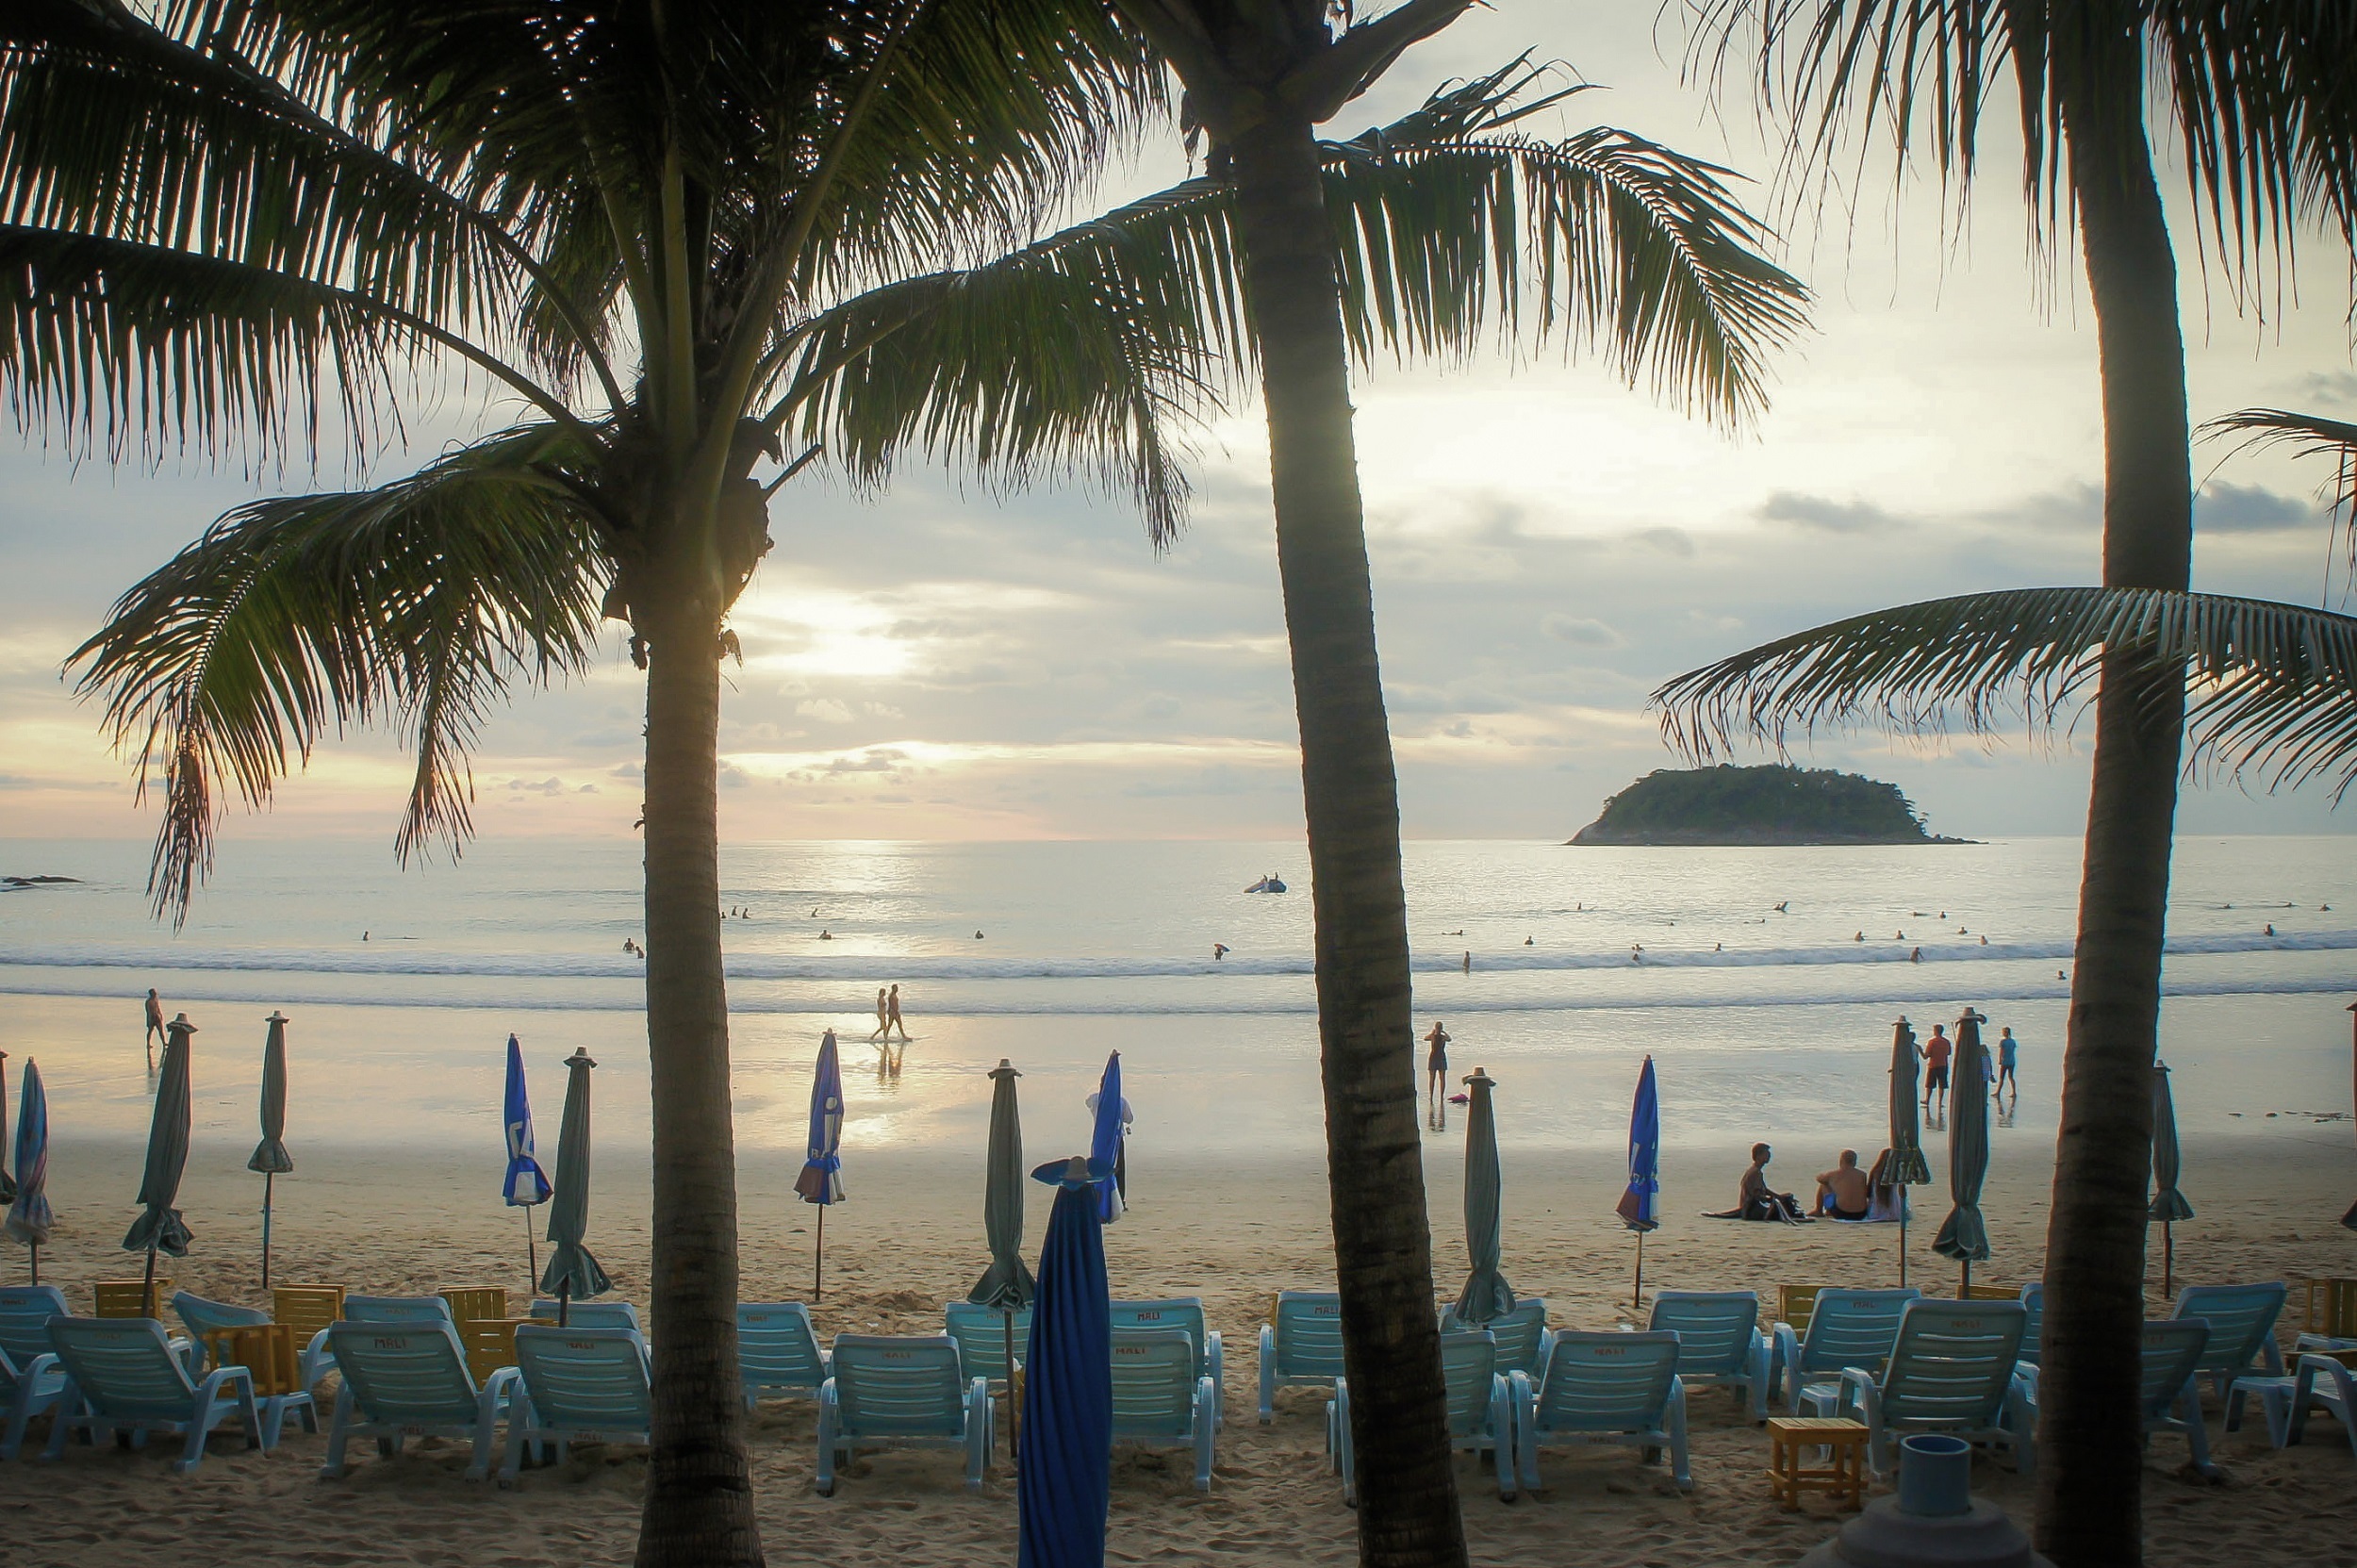
beach, sea, coast, tree, water, ocean, dock, people, boardwalk, shore, pier, walkway, vacation, bay, asia, marina, seashore, thailand, body of water, resort, umbrellas, caribbean, palm trees, tropics, phuket, tropical beach, arecales, palm family, chaise chairs, kata noi